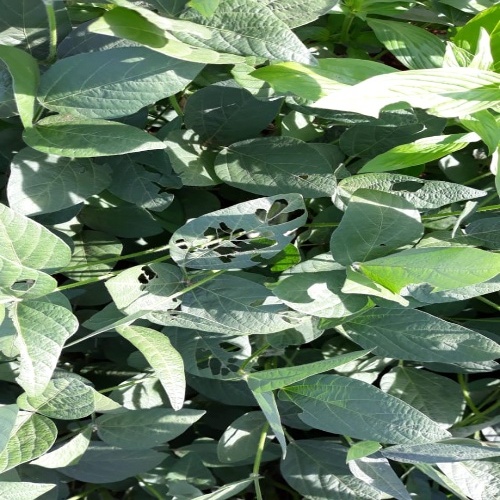
Label: Caterpillar